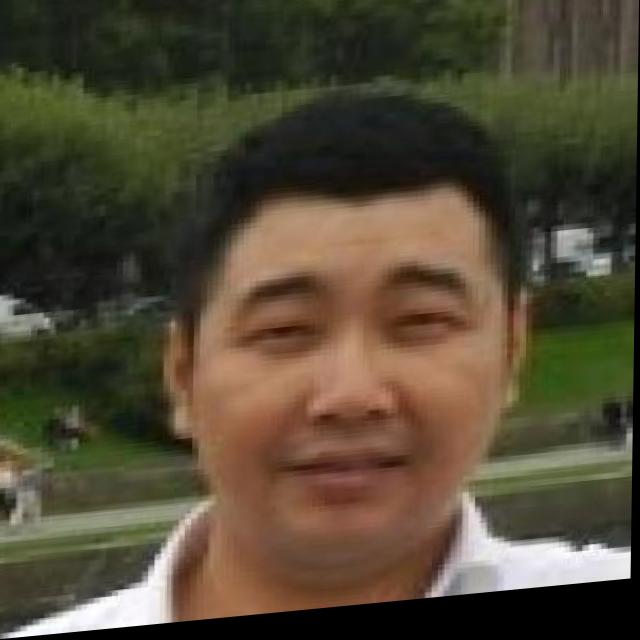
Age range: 21-44